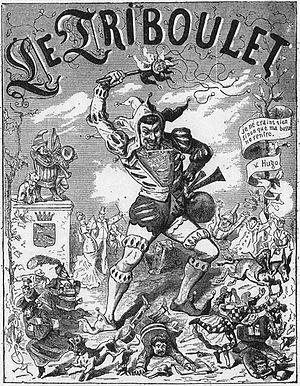
""Titre actuel du Triboulet, par Blass""."
Pierre-Albert Douat, dit J. Blass, né à Bordeaux le 3 janvier 1847 et mort à Paris le 17 juin 1892, est un caricaturiste, dessinateur de presse et illustrateur français de la seconde moitié du XIXᵉ siècle.
Le Triboulet est un journal satirique monarchiste français fondé en 1878. Son titre fait référence au bouffon Triboulet, héros du Roi s'amuse de Victor Hugo, présent dans un grand nombre des caricatures et vignettes de cet hebdomadaire.